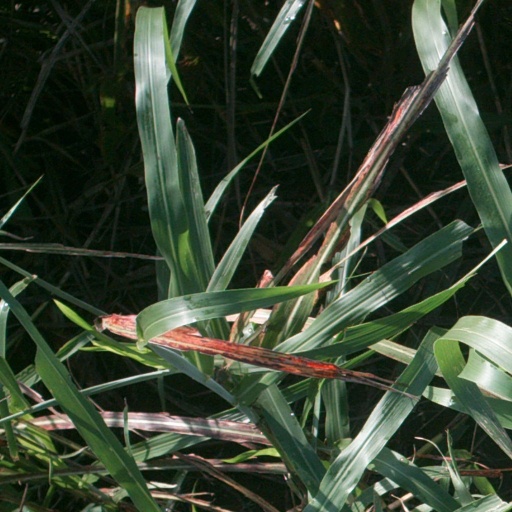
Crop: sorghum